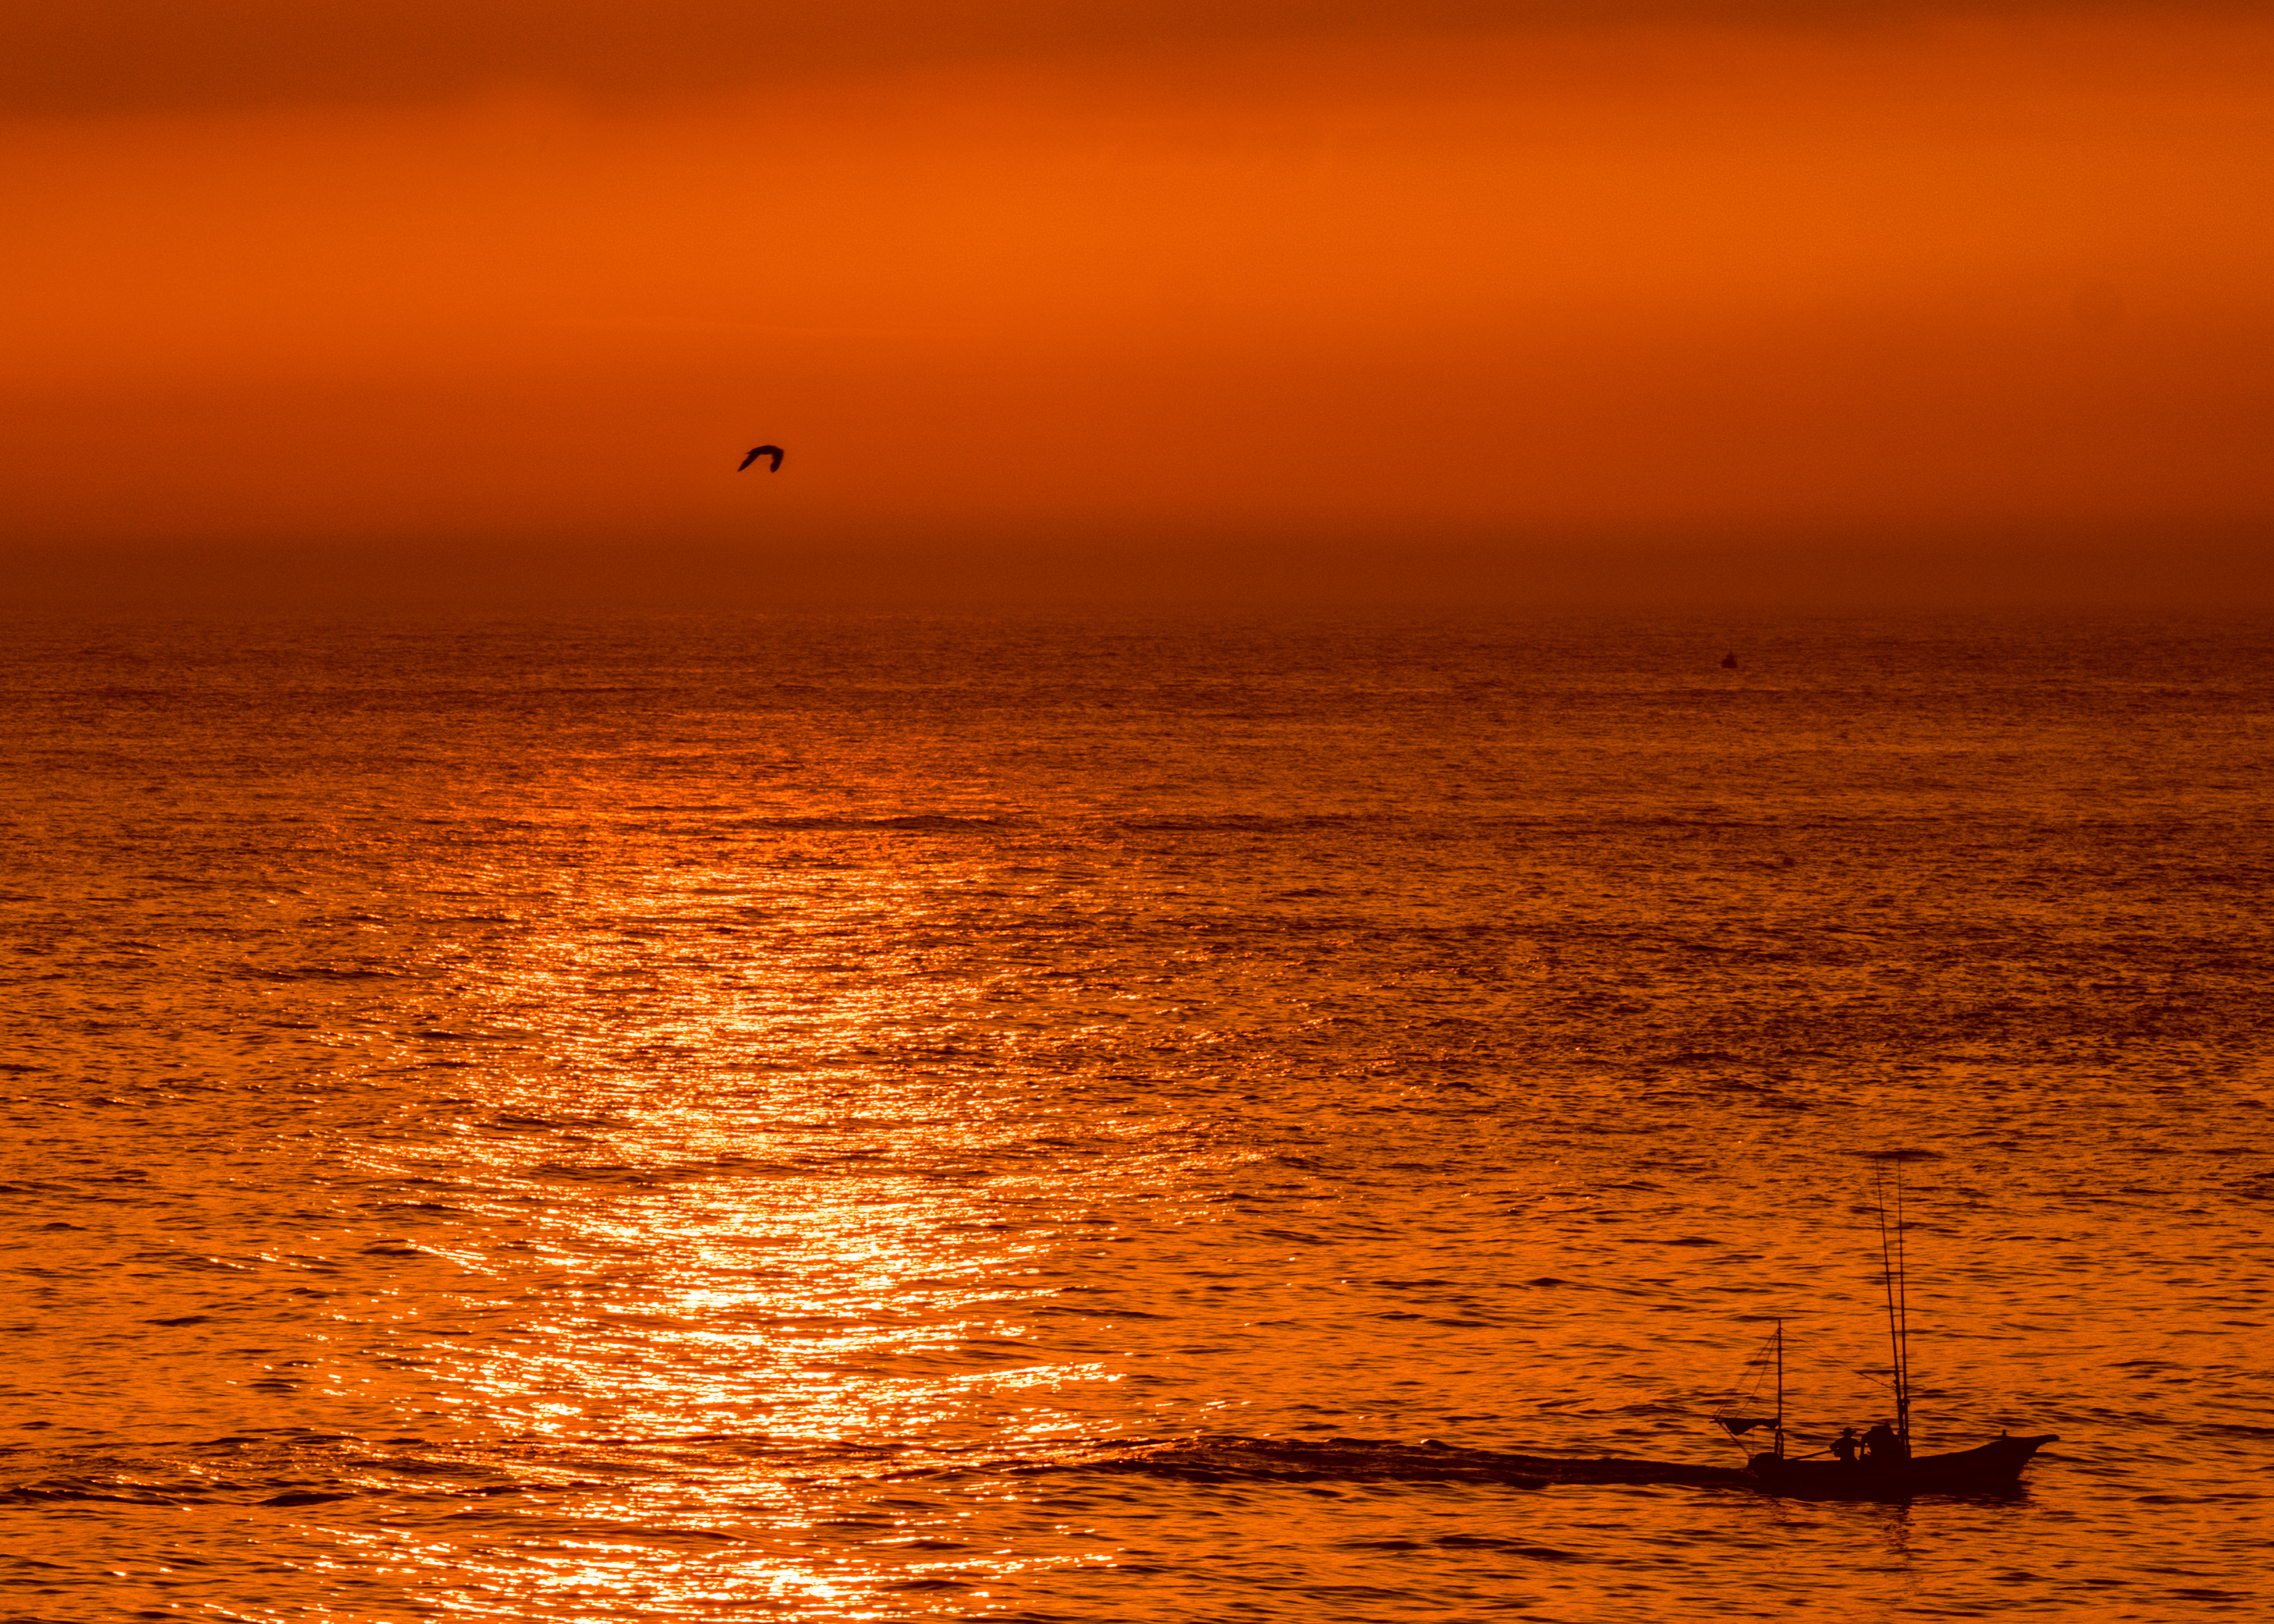
sea, coast, ocean, horizon, bird, sky, sun, sunrise, sunset, sunlight, morning, wave, dawn, atmosphere, ship, dusk, evening, reflection, japan, goldenhour, shizuoka, izu, sal70300g, slta57, afterglow, jogasakikagan, atmospheric phenomenon, red sky at morning